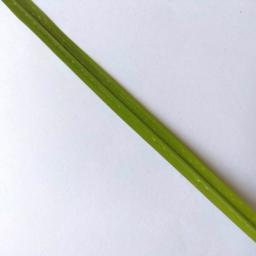
Label: Rice___Healthy